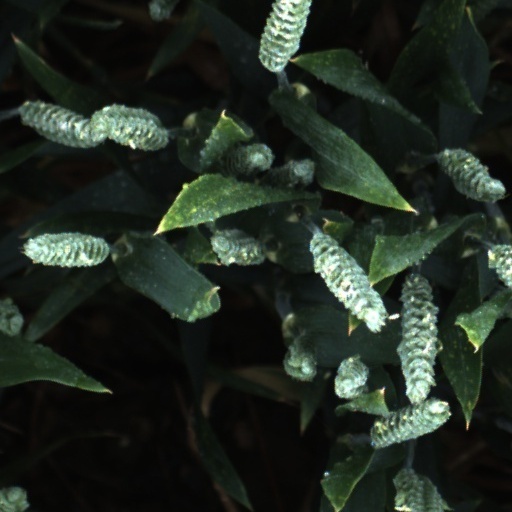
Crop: wheat